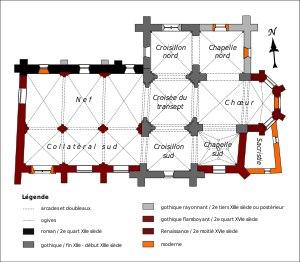
L'église Saint-Séverin est une église catholique paroissiale située à Oinville-sur-Montcient, dans les Yvelines, en France. Elle a été fondée en 1127, mais seul le mur nord de la nef subsiste de cette époque. L'édifice s'articule autour d'un transept de la première période gothique, dont la croisée du transept sert de base au clocher central, et surprend par la cohabitation entre des arcs-doubleaux de facture romane, et des chapiteaux de crochets déjà assez évolués, qui ne sont pas antérieurs à la fin du XIIᵉ siècle. À l'est du transept, le chœur se compose d'une travée carrée de la même époque, mais largement remaniée, et d'une abside polygonale de la Renaissance, qui n'est remarquable que pour le retable de pierre baroque qu'elle contient, et son décor à l'extérieur. Des chapelles latérales inégales occupent les angles entre les croisillons du transept et le chœur. Celle du nord devrait dater du XIIIᵉ siècle, et présente une architecture gothique un peu rustique, et celle du nord affiche le style de la fin de la période flamboyante, peu avant le milieu du XVIᵉ siècle, et se signale par une voûte à liernes et tiercerons agrémentée de quatre clés pendantes.